John Ramsay L'Amy

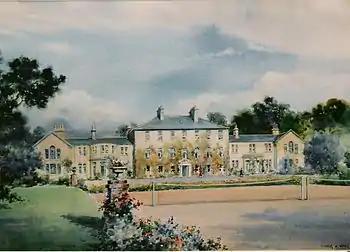
Mordington House

He was born at 27 Northumberland Street in Edinburgh on 9 April 1813 the son of James L'Amy FRSE and his wife Mary Carson. He was apprenticed to his lawyer neighbour George Combe (it being inappropriate to be apprenticed to your father in the legal world) at 25 Northumberland Street. Through Combe he acquired an interest in phrenology.